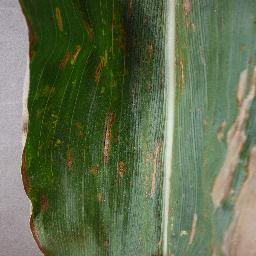
Label: Corn_(Maize)___Gray_Leaf_Spot_(Cercospora)